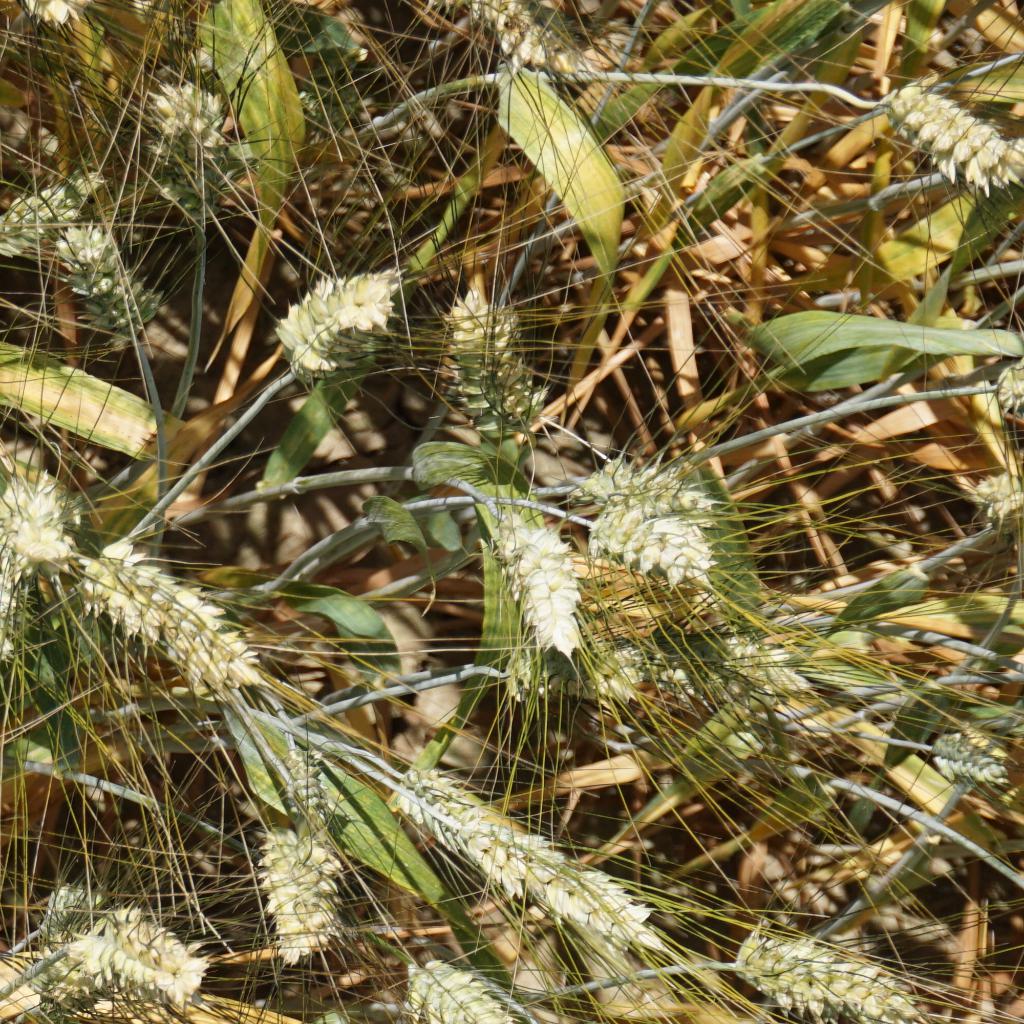
Country: France
Location: Gréoux
Wheat development stage: Filling - Ripening